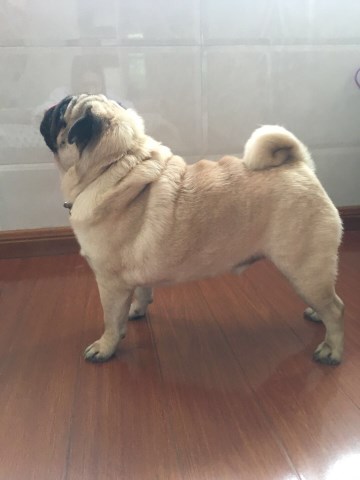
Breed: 798-n000130-pug